Kabluey

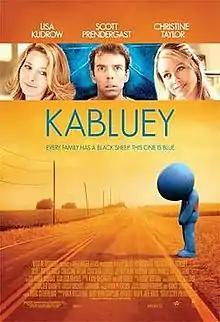
Theatrical release poster

It stars Prendergast, as well as Lisa Kudrow, Teri Garr (in her final film role prior to her death in 2024), Christine Taylor, Jeffrey Dean Morgan, and Angela Sarafyan. Chris Parnell also appears in the film as a grocery store manager.